R-26 (salon)

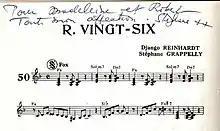
<a href="https%3A//www.youtube.com/watch%3Fv%3DLyD7w0aS1lE">"R. vingt-six"

Though World War II and the Nazi occupation of Paris closed a chapter in the history of R-26, the Liberation of Paris opened another. Over two years, Madeleine and Robert Perrier entertained some one hundred and sixty-six American officers at R-26.